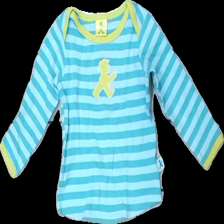
View: front
Type: Top
Category: Children
Brand: Not in the list
Brand text on label: mini ampelman
Colors: Blue, Green
Material: 100% cotton
Pattern: Striped
Cut: Regular
Size: 74
Season: All
Damage location: middle left
Damage 2 location: top center
Damage 3 location: top right
Price range: <50
Recommended usage: Export
Description: randig långärmad tröja med människa fram, nopprig